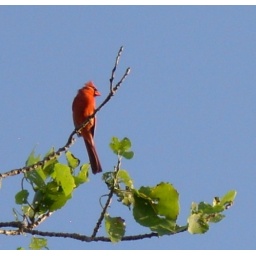
Bright red male cardinal in the tree top